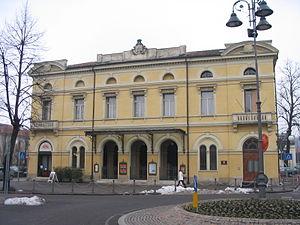
Schio est une ville italienne de la province de Vicence en Vénétie, et le berceau de l'industrie régionale.